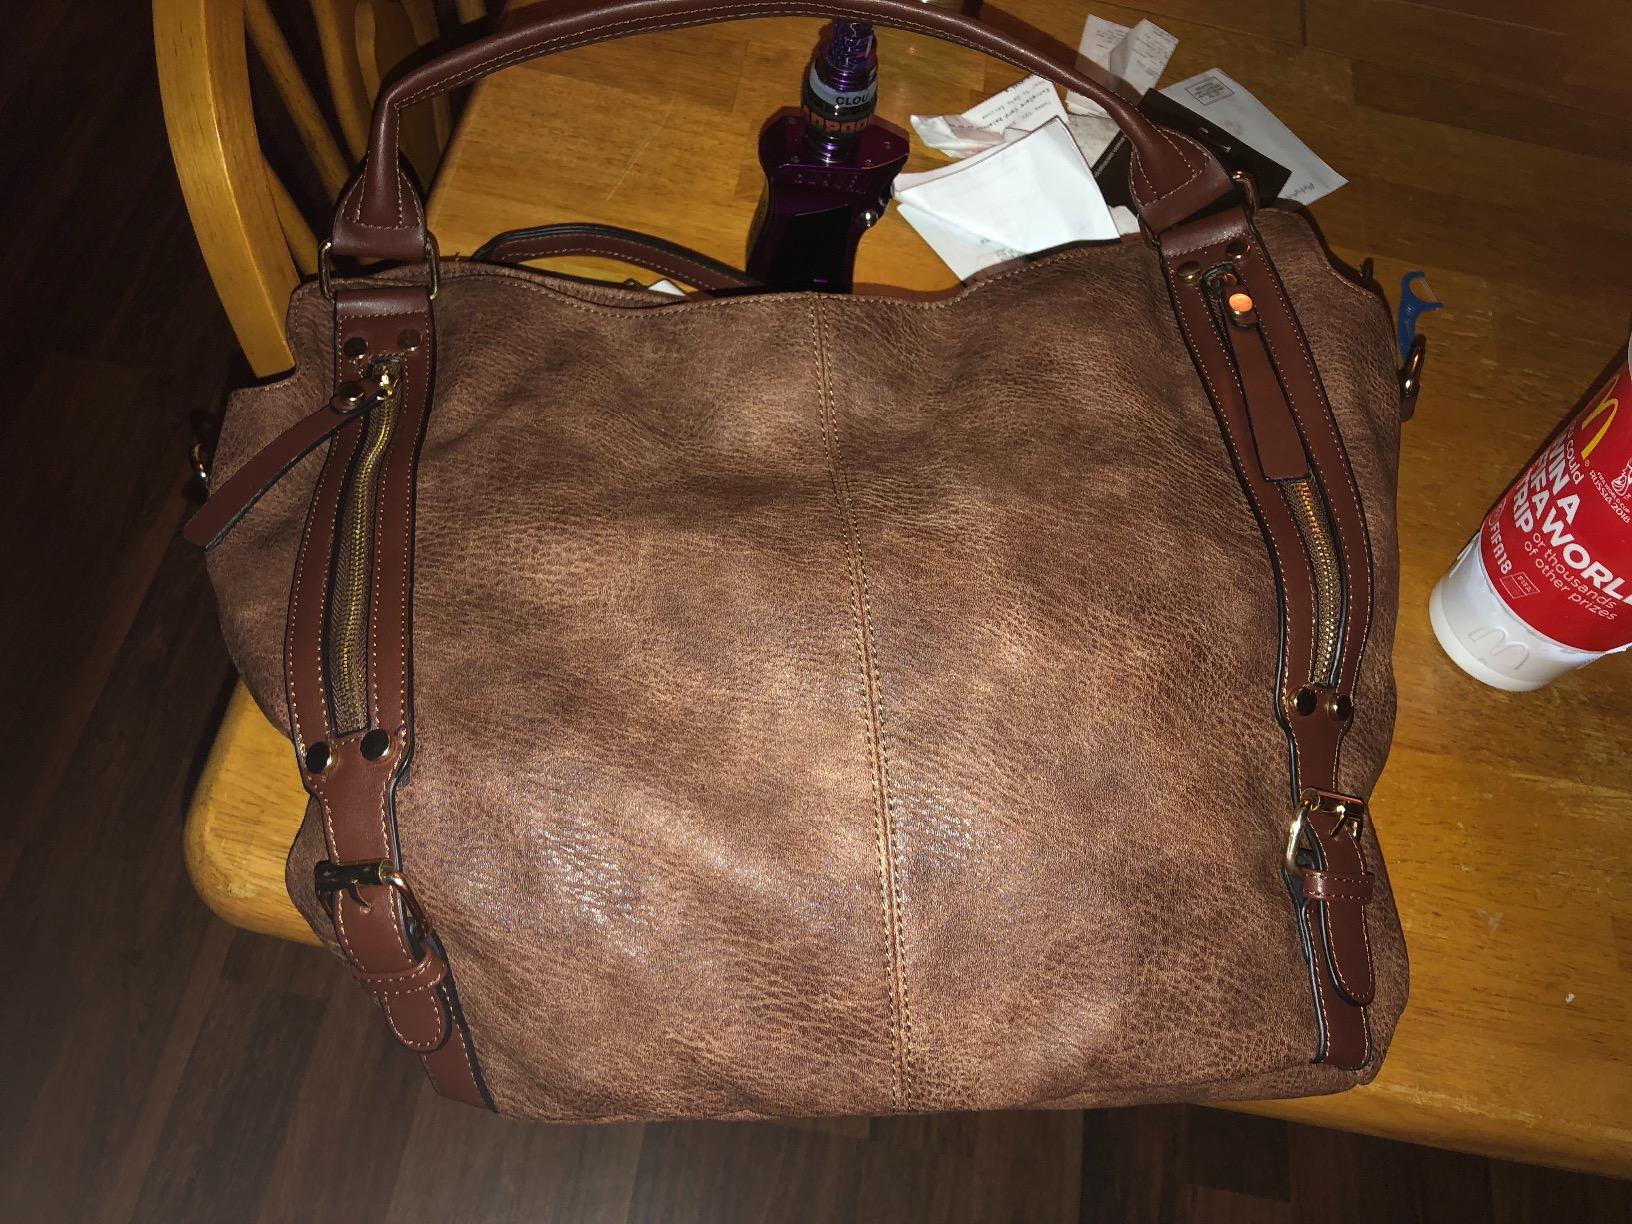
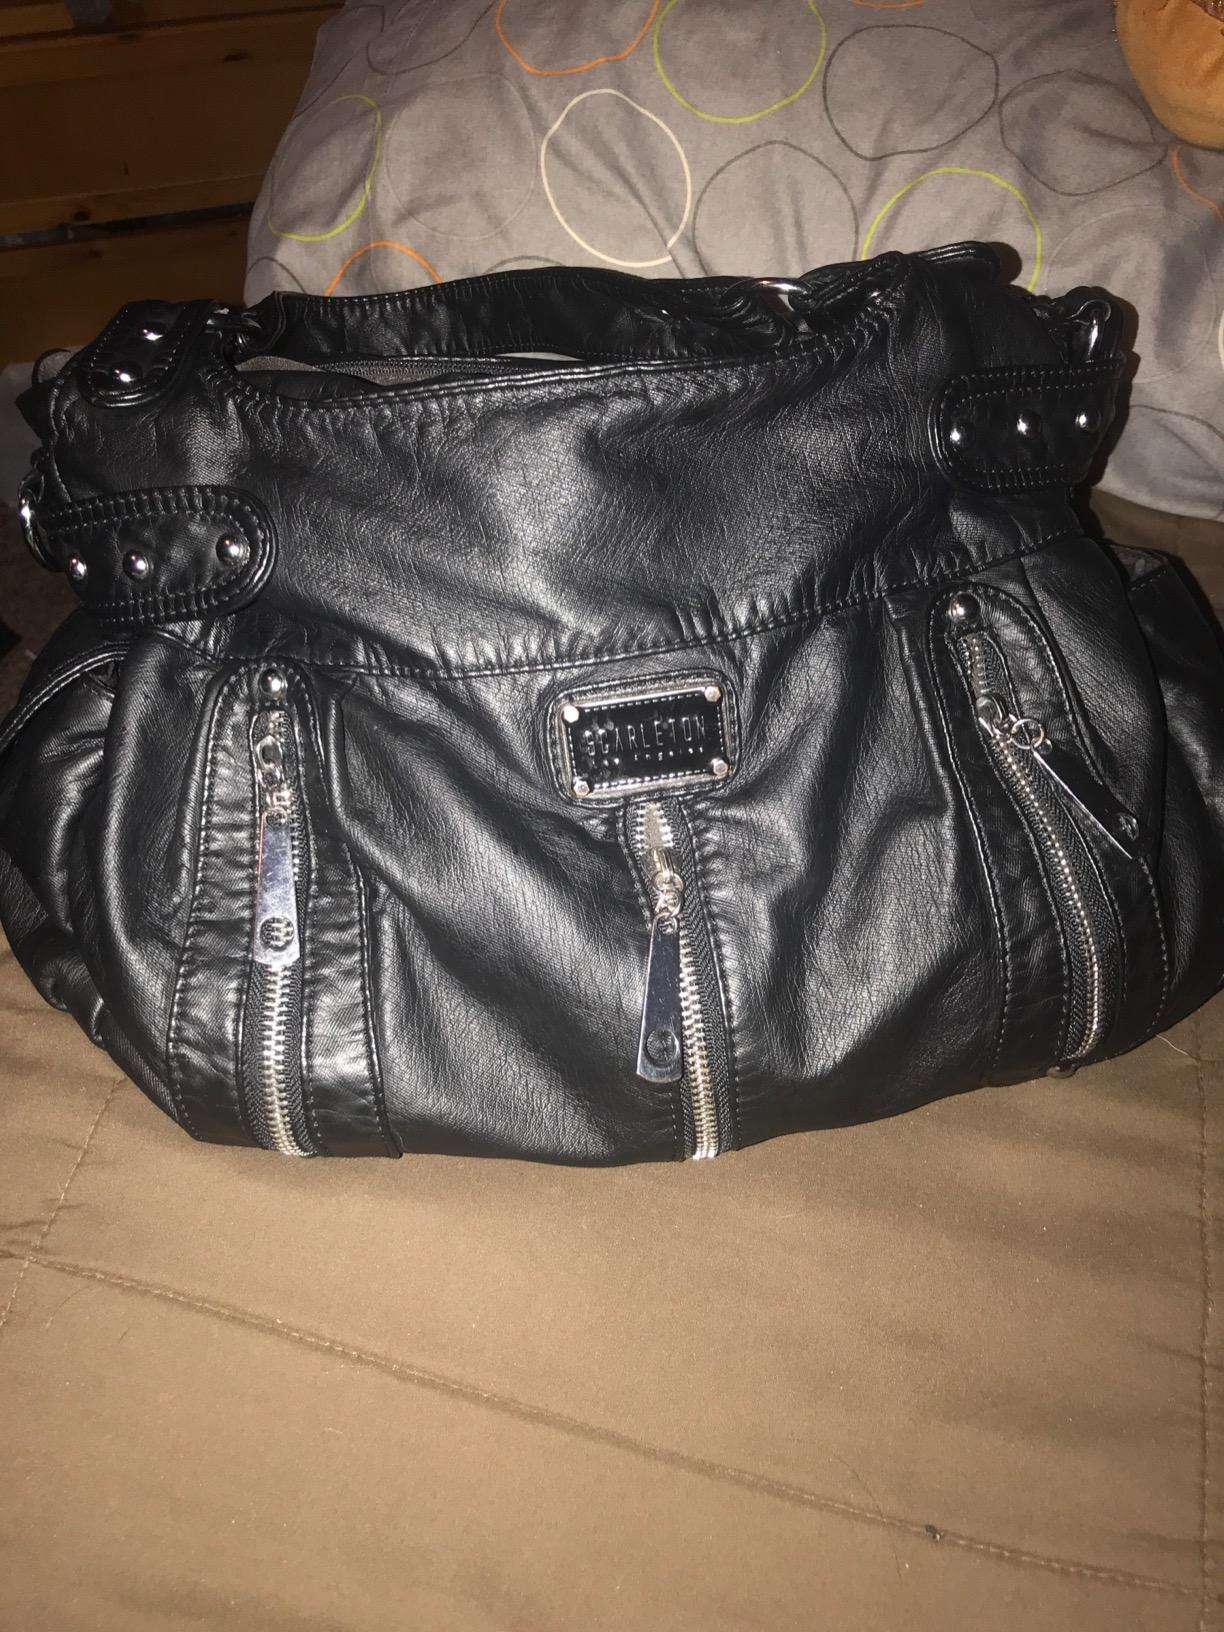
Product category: accessories_handbag
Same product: no